Jester King Brewery

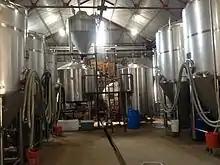
Brewing tasks at Jester King Brewery, Austin, Texas

Jester King is a craft brewery in Austin, Texas that specializes in beer fermented with wild yeast. It is set on a 40 acre ranch about 18 miles west of Downtown Austin.